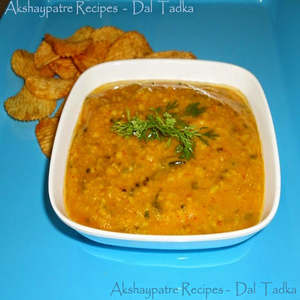
Dish: dal